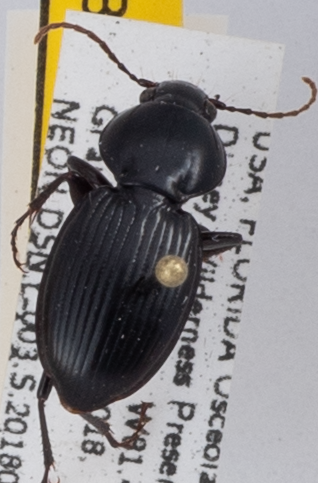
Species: Cyclotrachelus faber
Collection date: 2018-03-27
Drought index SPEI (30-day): -2.09
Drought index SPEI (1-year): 0.128
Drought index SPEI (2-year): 0.004